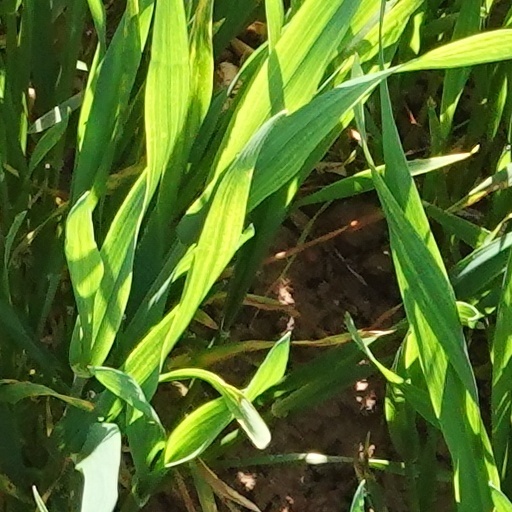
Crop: wheat